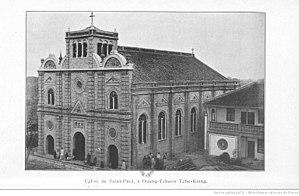
Église Saint-Paul de Oueng Tchéou (Wenzhou aujourd'hui) construite par les lazaristes français. Photographie tirée de l'ouvrage de Mgr Reynaud C.M., Une autre Chine, Paillart, Abbeville, 1897.
La cathédrale Saint-Paul est la cathédrale catholique du diocèse de Wenzhou en Chine, suffragant de l'archidiocèse de Hangzhou, dans la province du Zhejiang. Elle est trouve dans la ville portuaire de Wenzhou et le district de Lucheng. C'est un monument protégé.